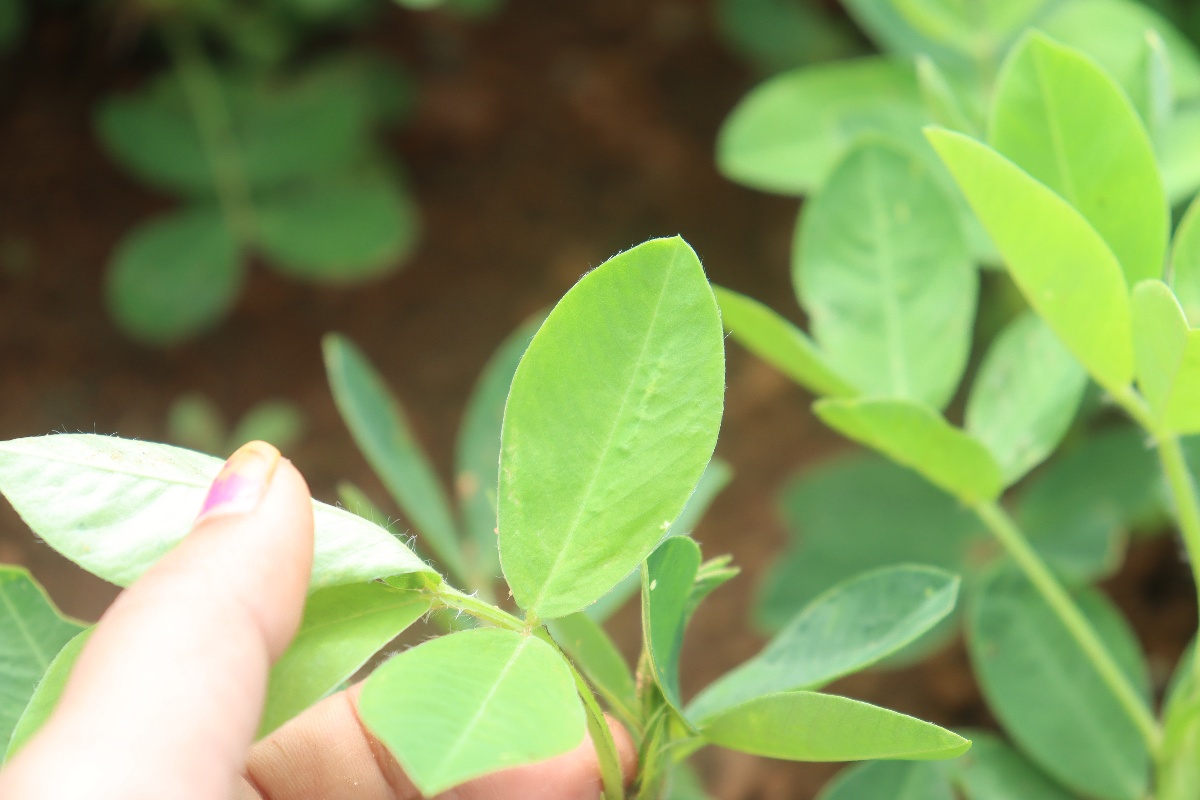
Label: healthy leaf